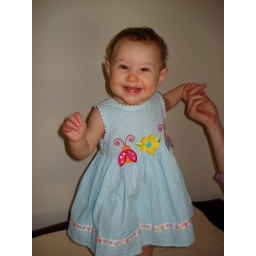
Cassie in blue dress